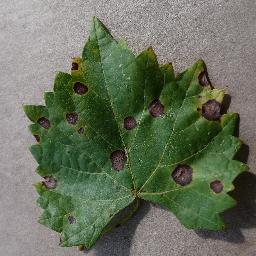
Label: Grape___Black_rot